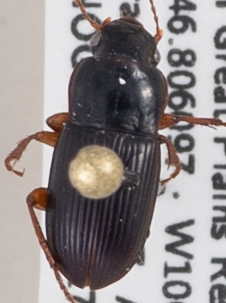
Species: Harpalus indigens
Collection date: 2017-06-27
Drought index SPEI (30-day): -1.706
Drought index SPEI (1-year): -0.432
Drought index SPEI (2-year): -0.824